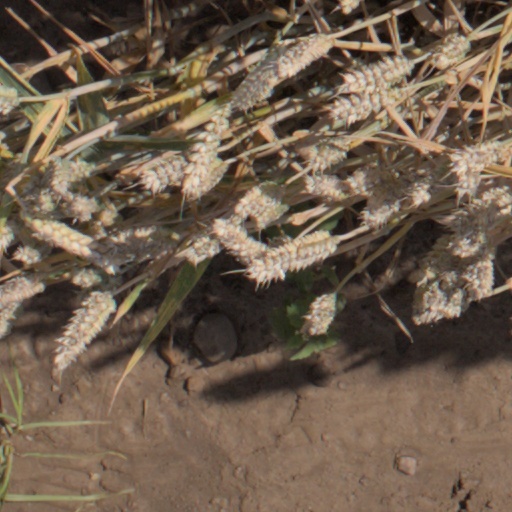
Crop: wheat